Alfred Jenkins Shriver

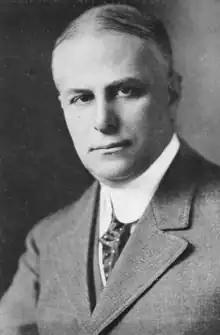

Alfred Jenkins Shriver (June 5, 1867 – September 3, 1939) was an American lawyer and philanthropist.